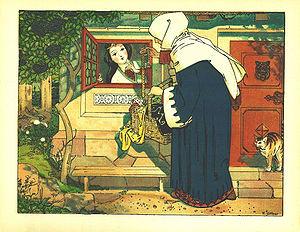
Franz Albert Jüttner est né le 23 avril 1865 à Lindenstadt près de Birnbaum, en Posnanie, et mort le 1ᵉʳ mai 1926 à Wolfenbüttel en Basse-Saxe. C'est un illustrateur allemand, connu comme caricaturiste : il a collaboré à la revue satirique du Kladderadatsch.